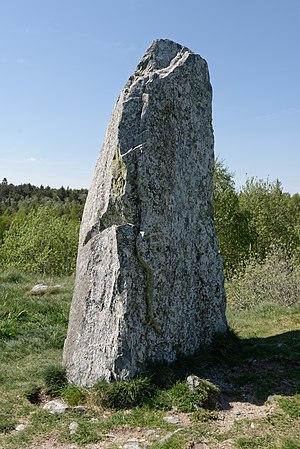
Pierre levée sur le plateau surplombant le hameau de Chièze à Araules, en Haute-Loire.
Araules est une commune française située dans le département de la Haute-Loire, en région Auvergne-Rhône-Alpes.